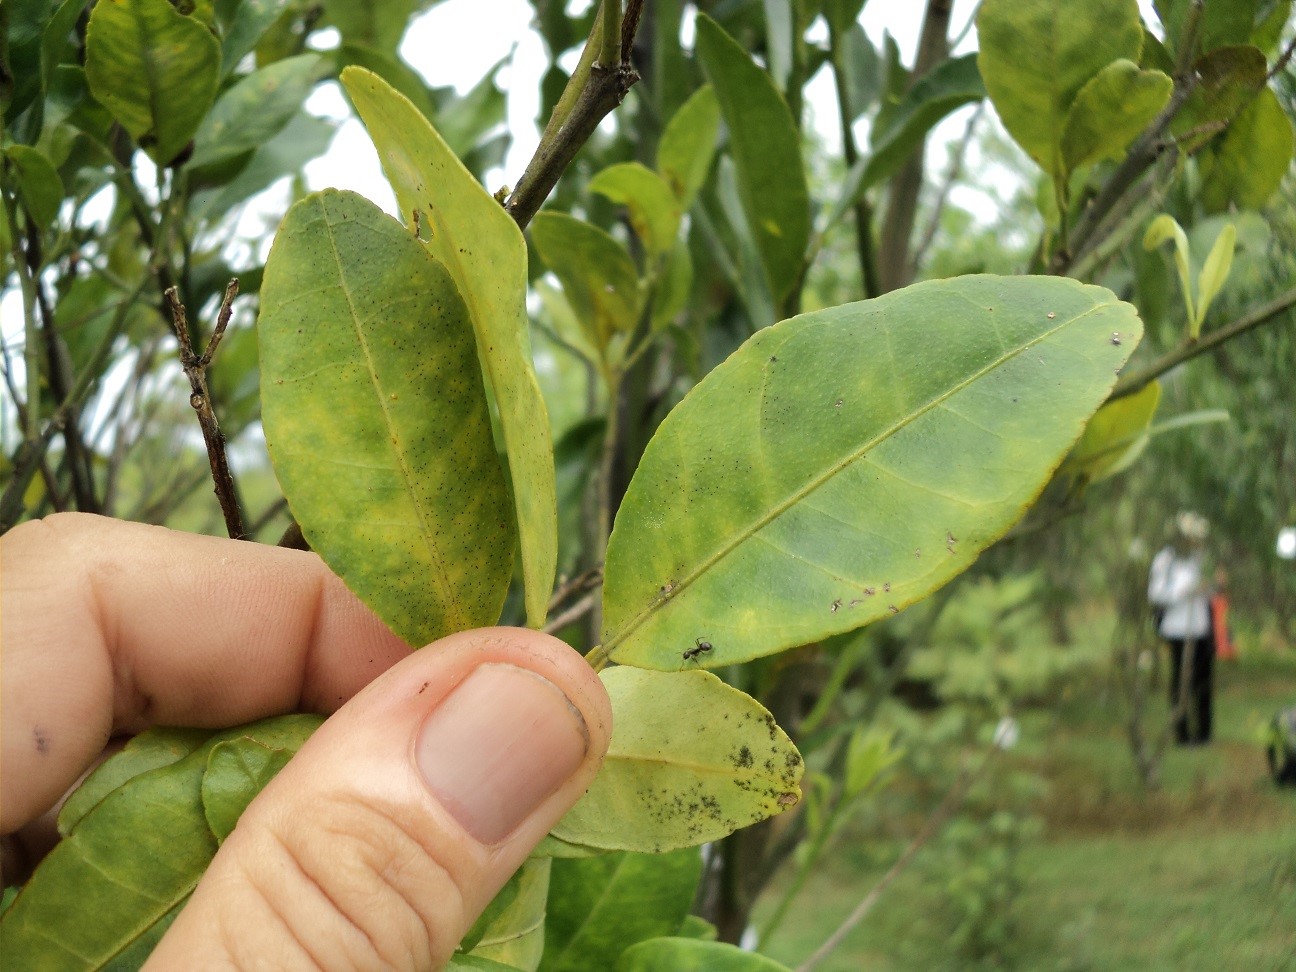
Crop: unknown
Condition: citrus_greening_disease